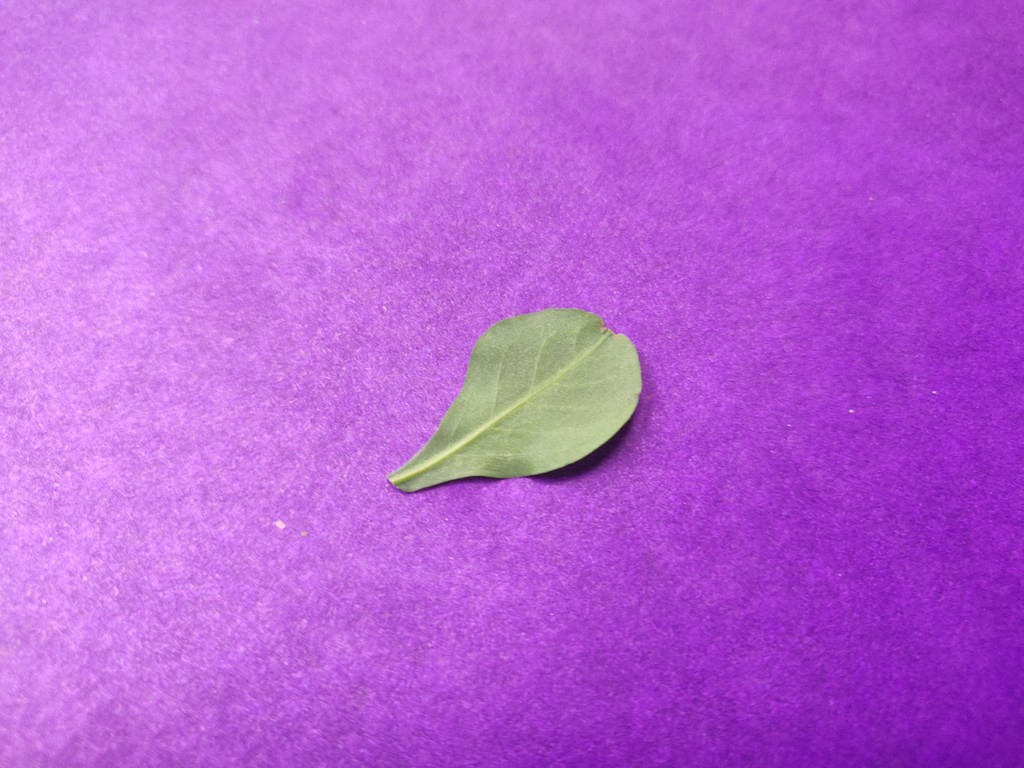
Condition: Healthy
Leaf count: single
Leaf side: back